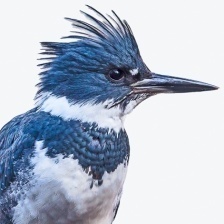
Species: BELTED KINGFISHER
Scientific name: MEGACERYLE ALCYON